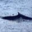
Label: whale